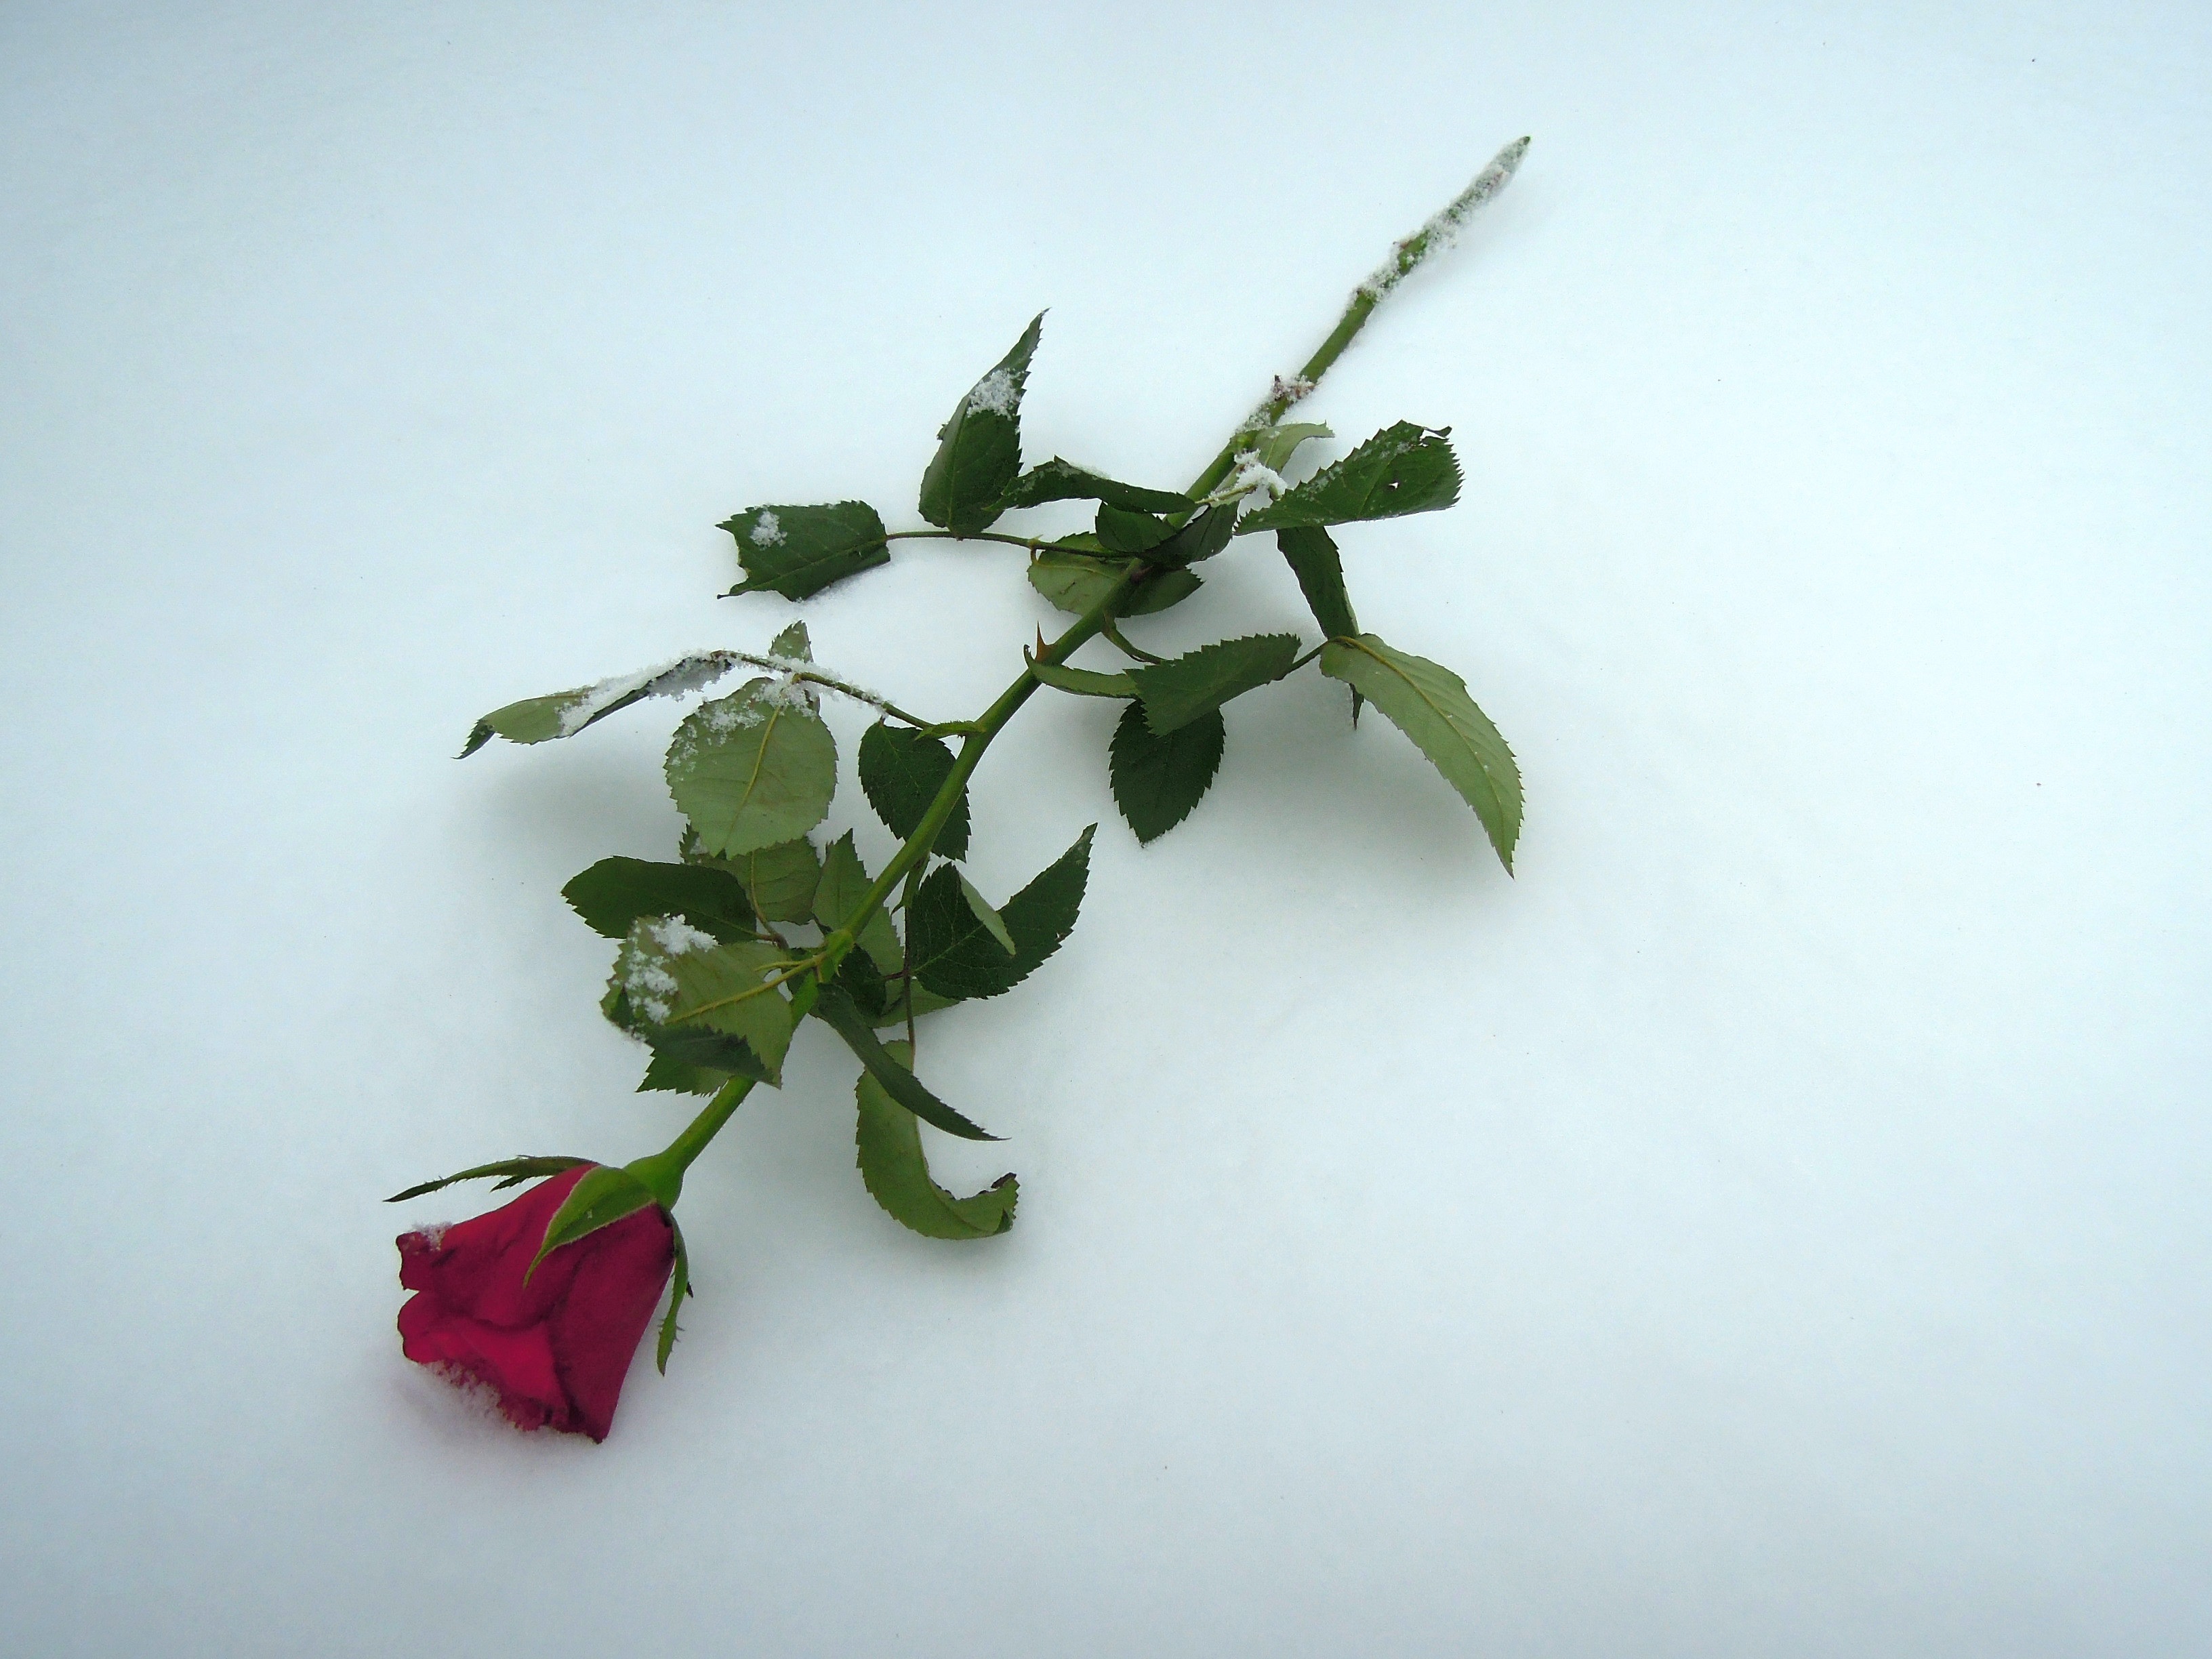
branch, snow, winter, plant, leaf, flower, petal, rose, food, green, red, herb, produce, frozen, flora, macro photography, flowering plant, plant stem, land plant